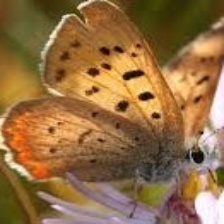
Species: PURPLISH COPPER
Butterfly family (ImageNet category): lycaenid_butterfly